Road speed limit enforcement in the United Kingdom

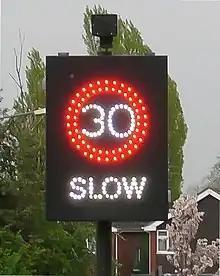
Vehicle activated sign

These cameras are installed beside a road and record the instantaneous speed of vehicles and a photograph of vehicles that have been identified as breaking the speed limit. There are two types commonly in use: